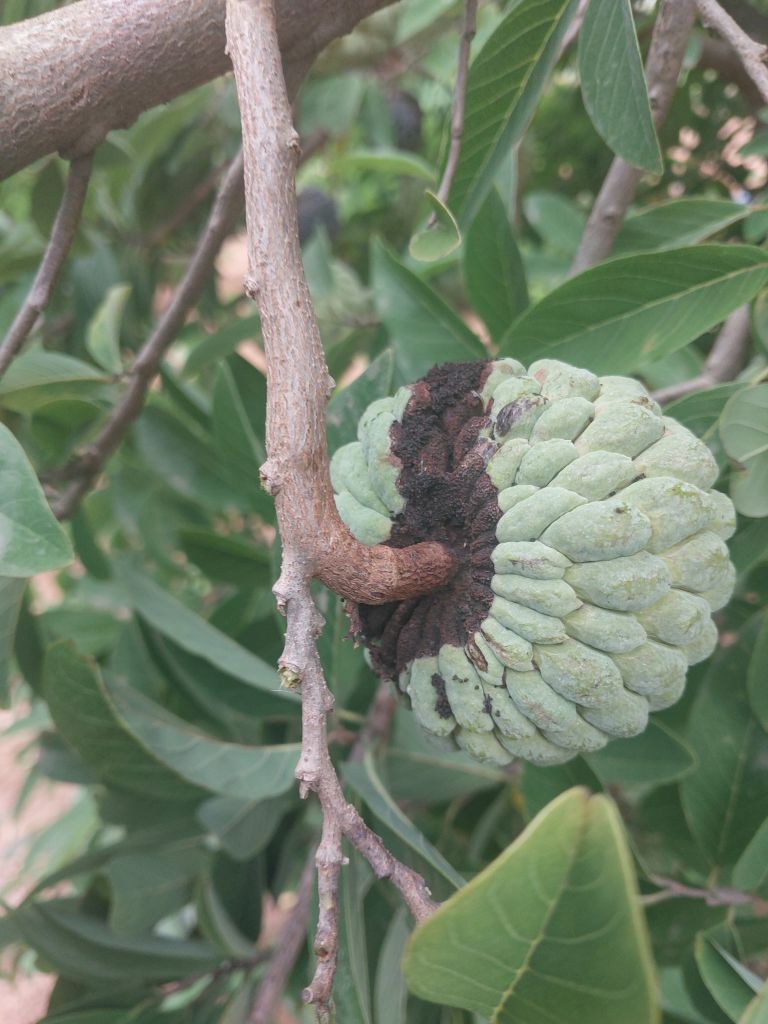
Disease label: Diplodia Rot